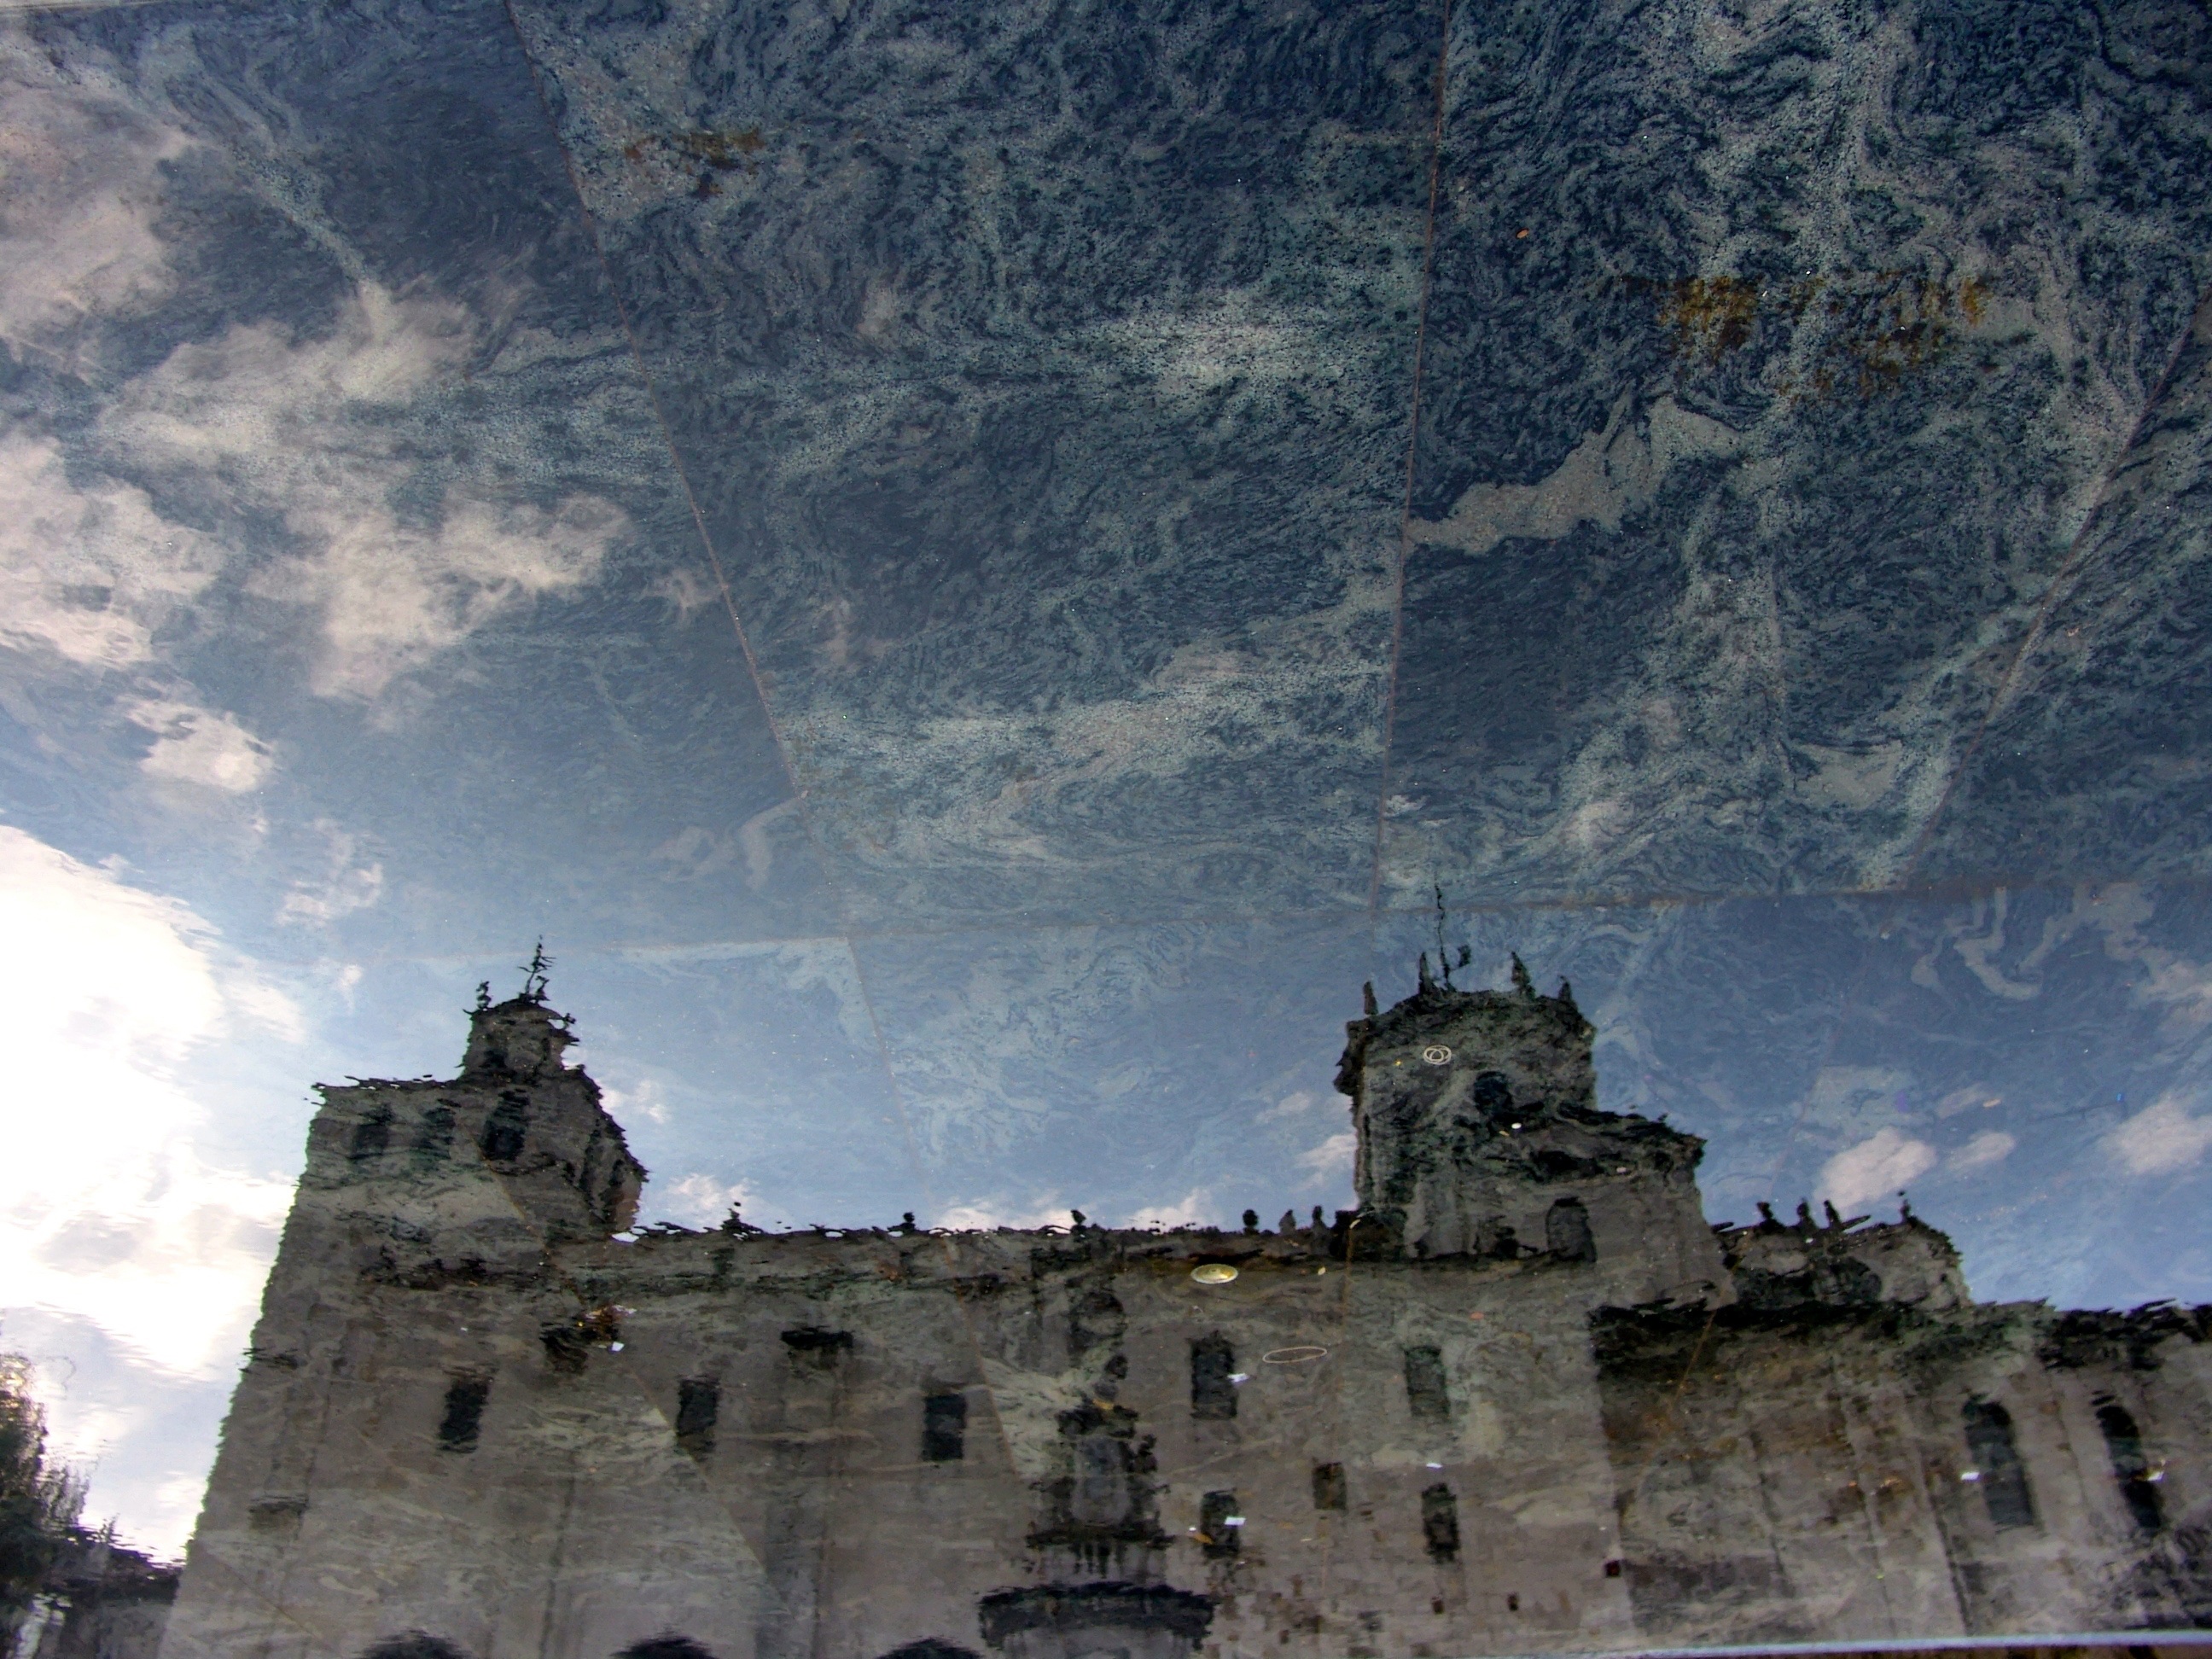
water, cloud, sky, city, castle, landmark, facade, terrain, temple, ruins, mirroring, ancient history